Noah Hingley

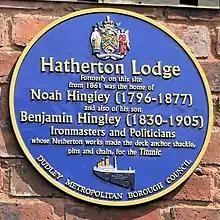
Blue Plaque at Hatherton Lodge

His firm carried on, however, firstly under the leadership of his son Benjamin Hingley and then, later, his grandchildren.